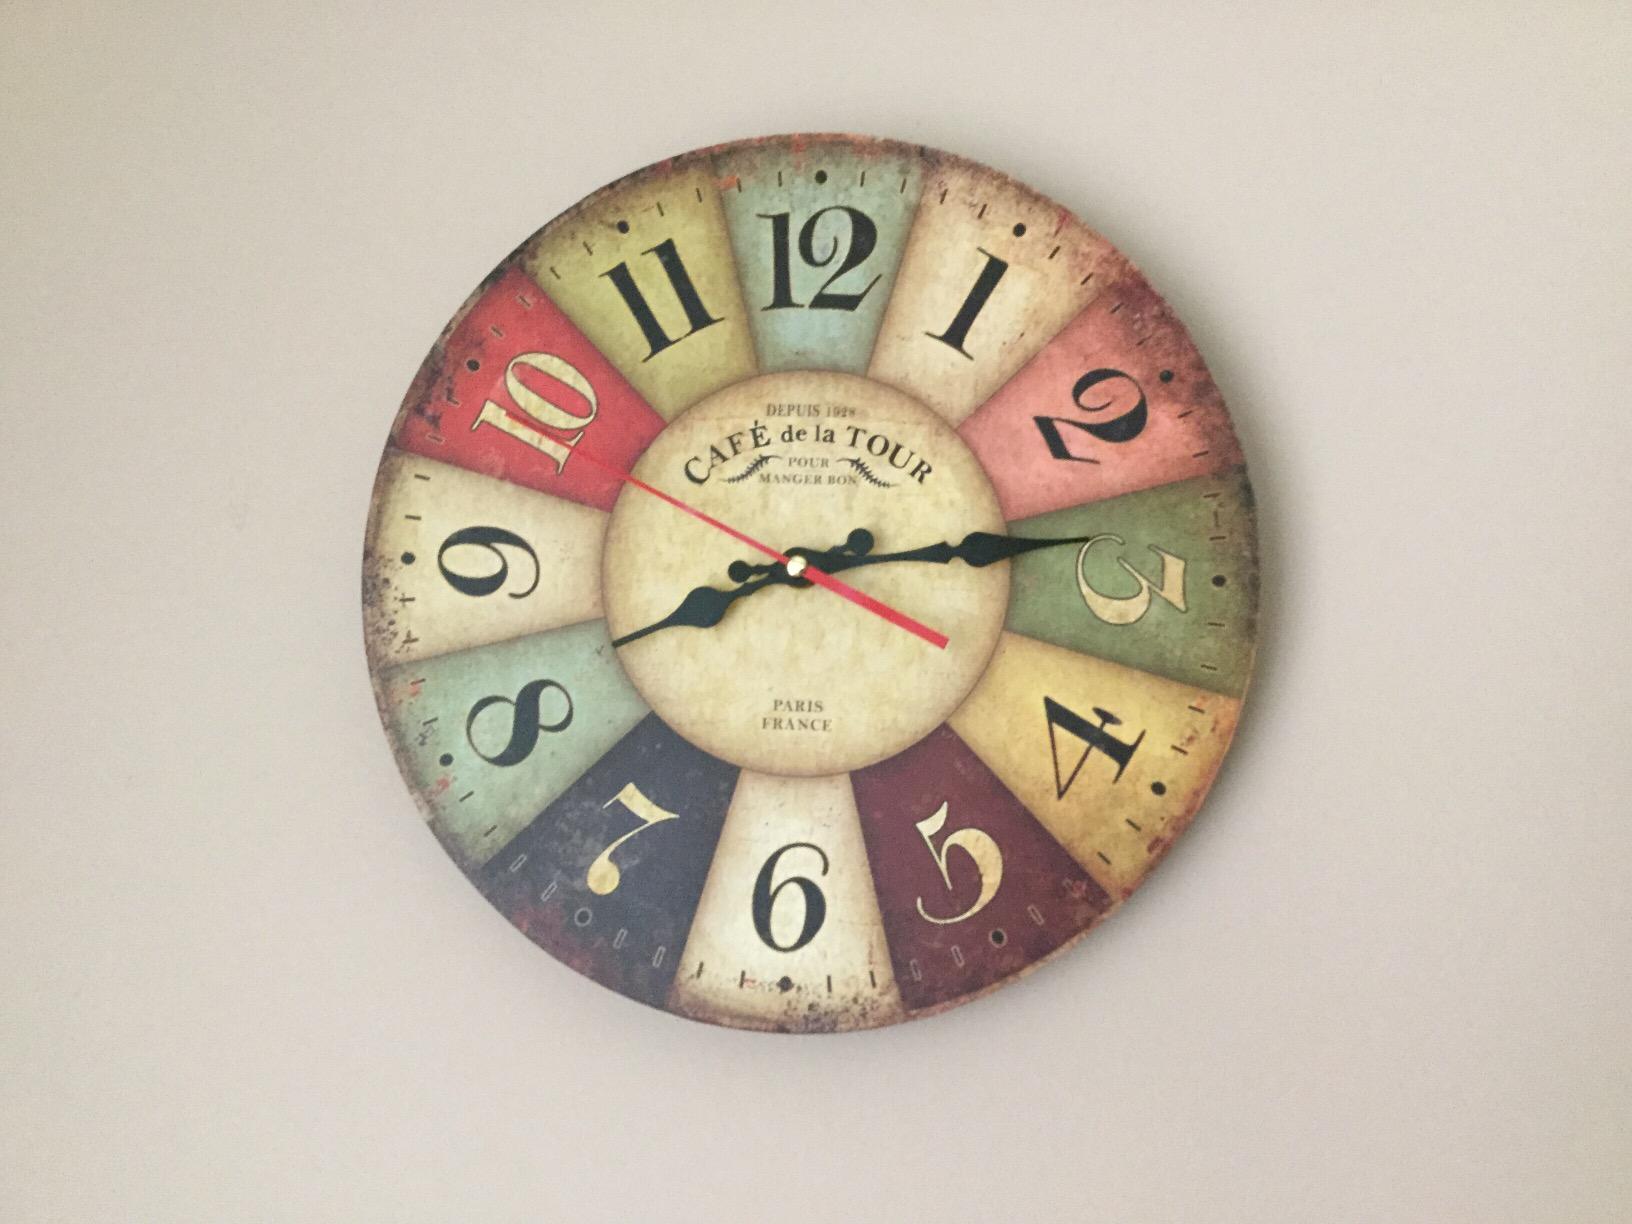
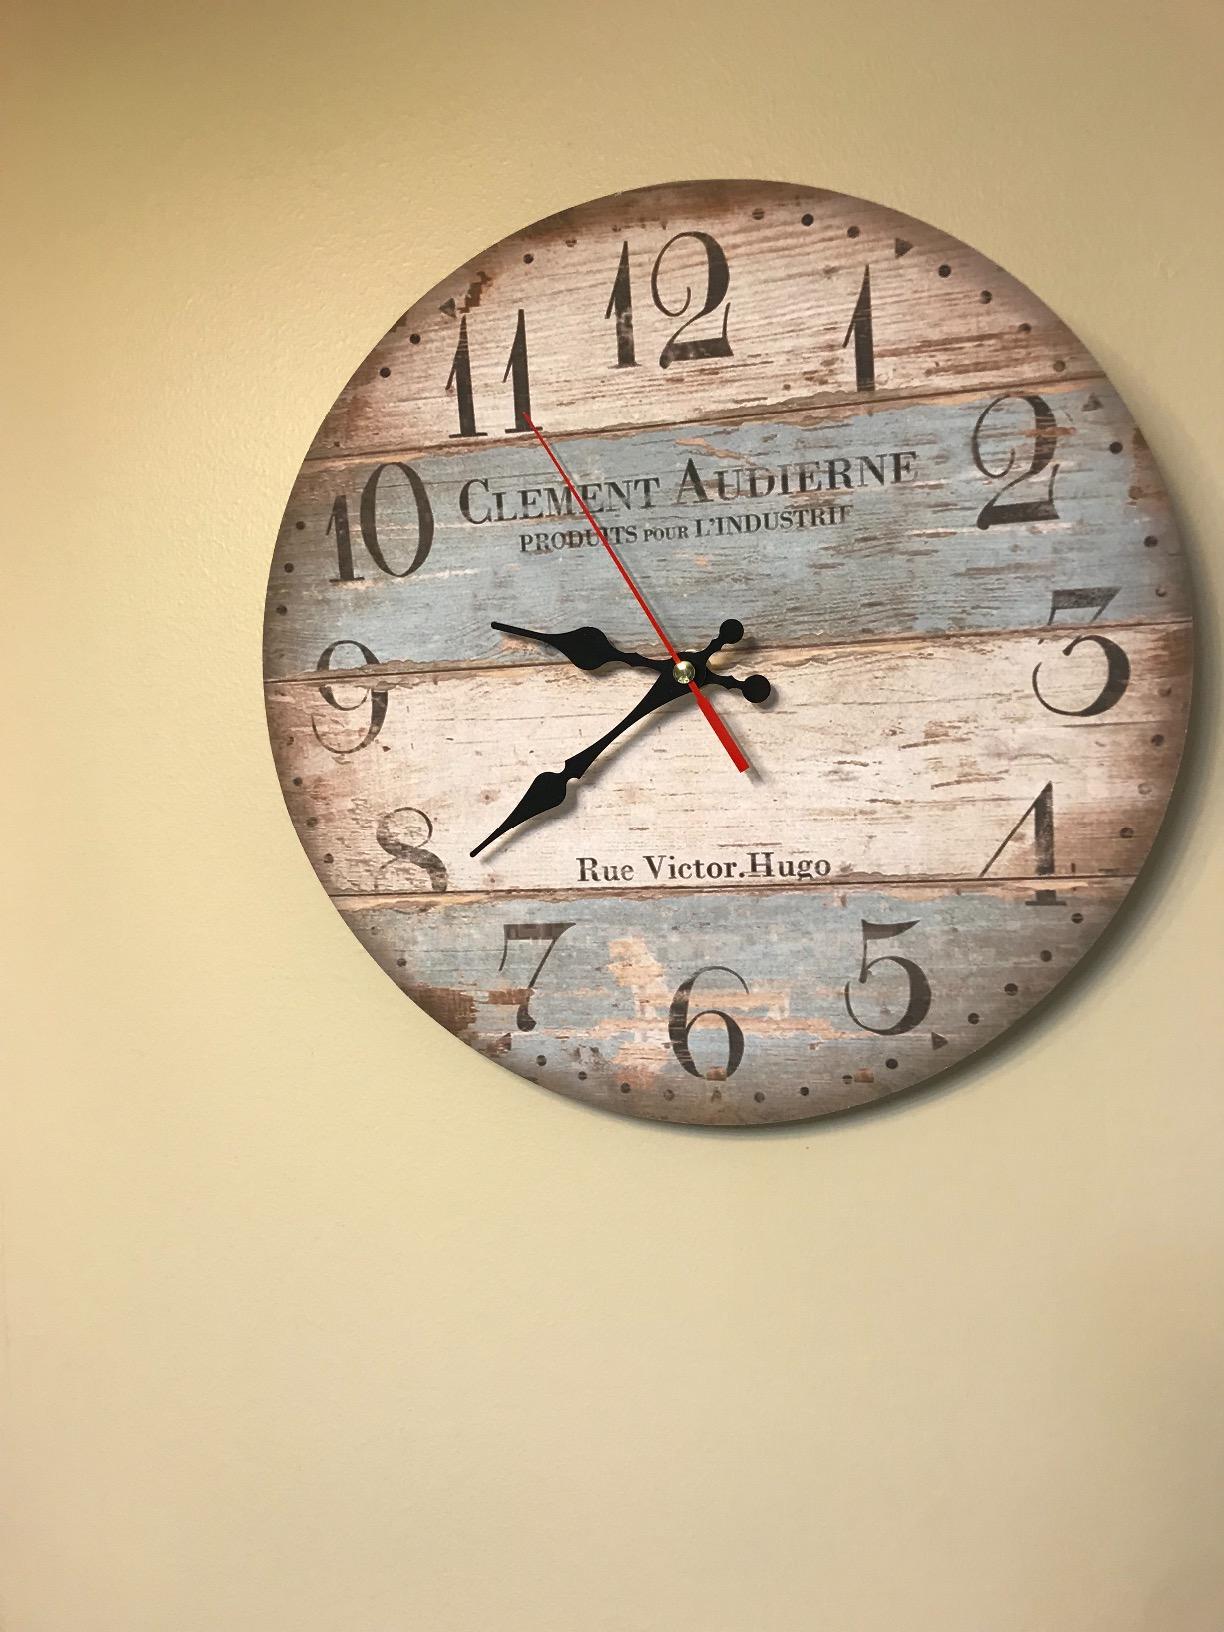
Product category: clock
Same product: no